Dirdal Church

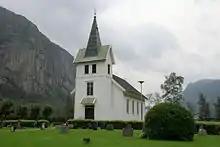
View of the church

Dirdal Church is a parish church of the Church of Norway in Gjesdal Municipality in Rogaland county, Norway. It is located in the village of Dirdal. It is one of the three churches for the Gjesdal parish which is part of the Jæren prosti (deanery) in the Diocese of Stavanger. The white, wooden church was built in a long church style in 1903 using designs by the architect Ola Knutson Moluf. The church seats about 175 people.